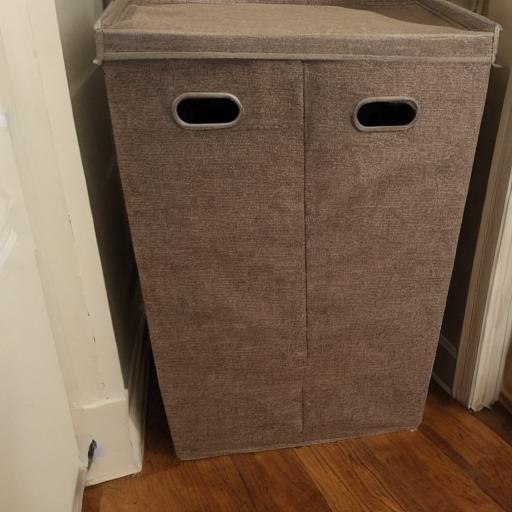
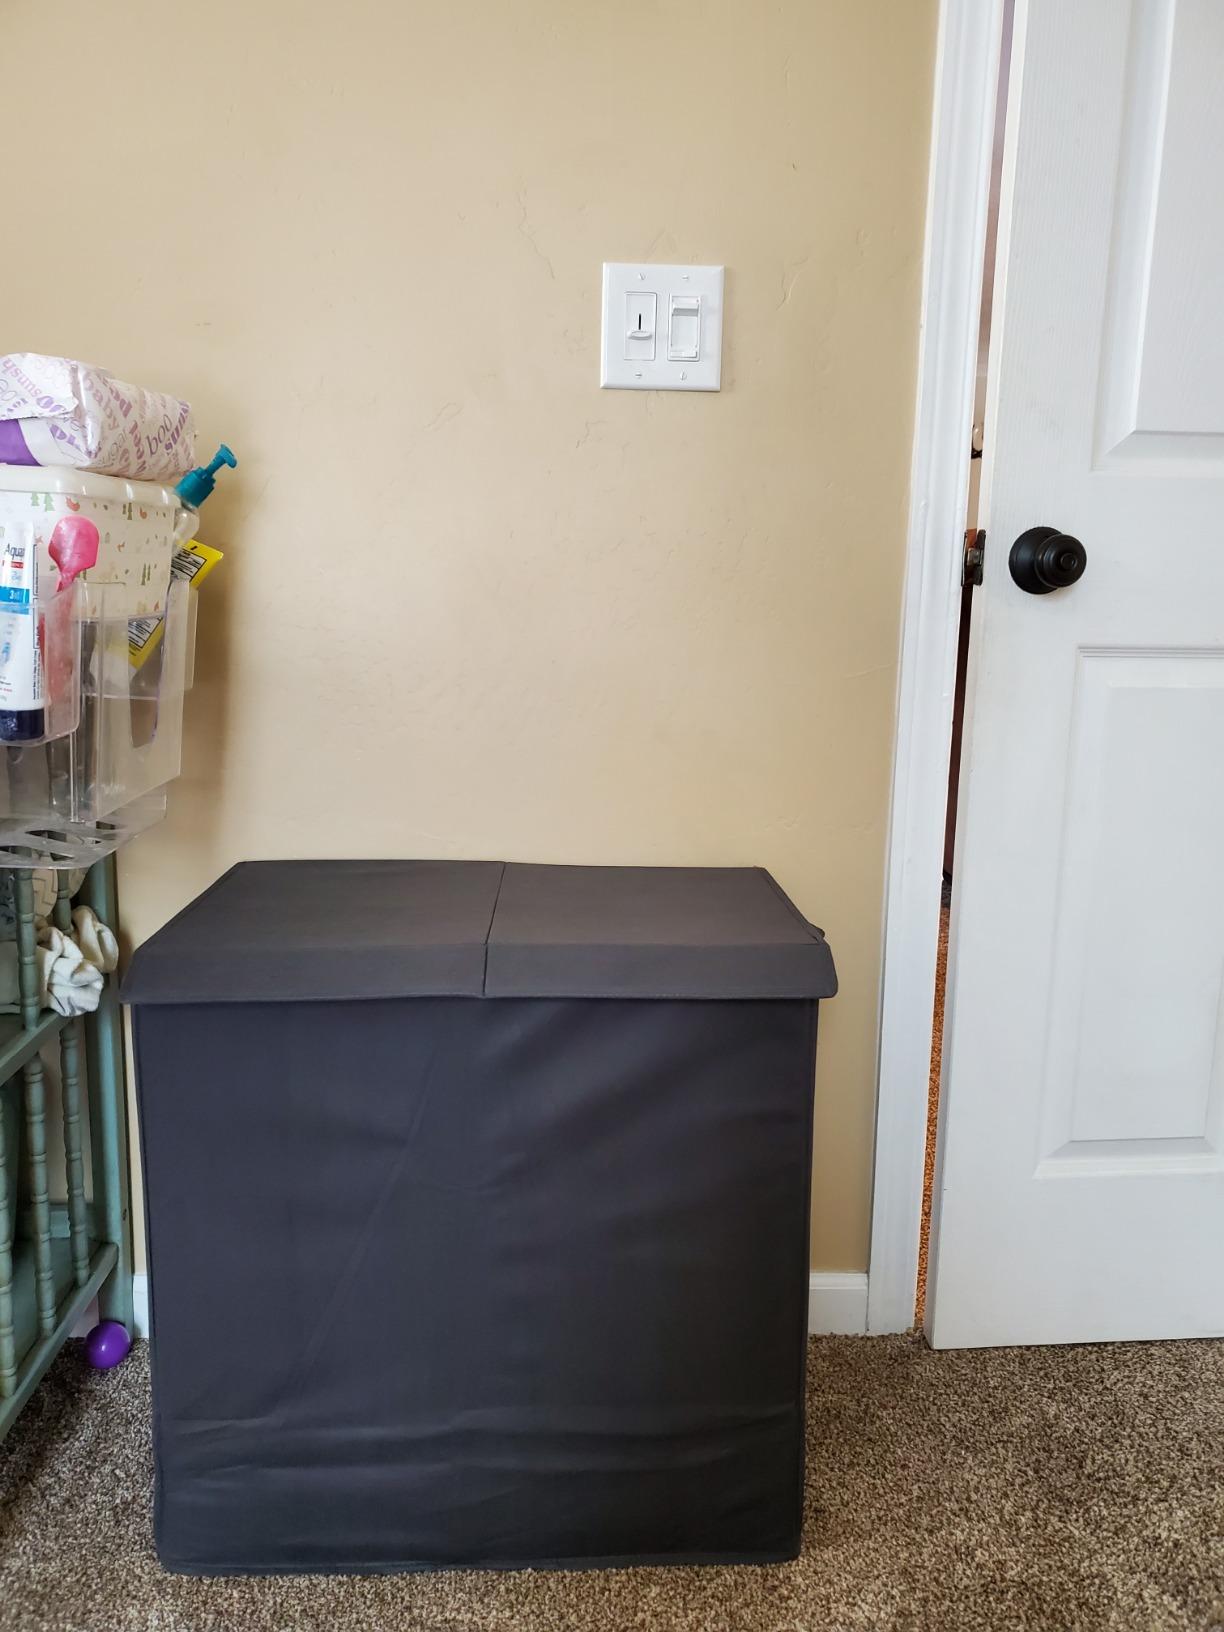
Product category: items_hamper
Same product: no